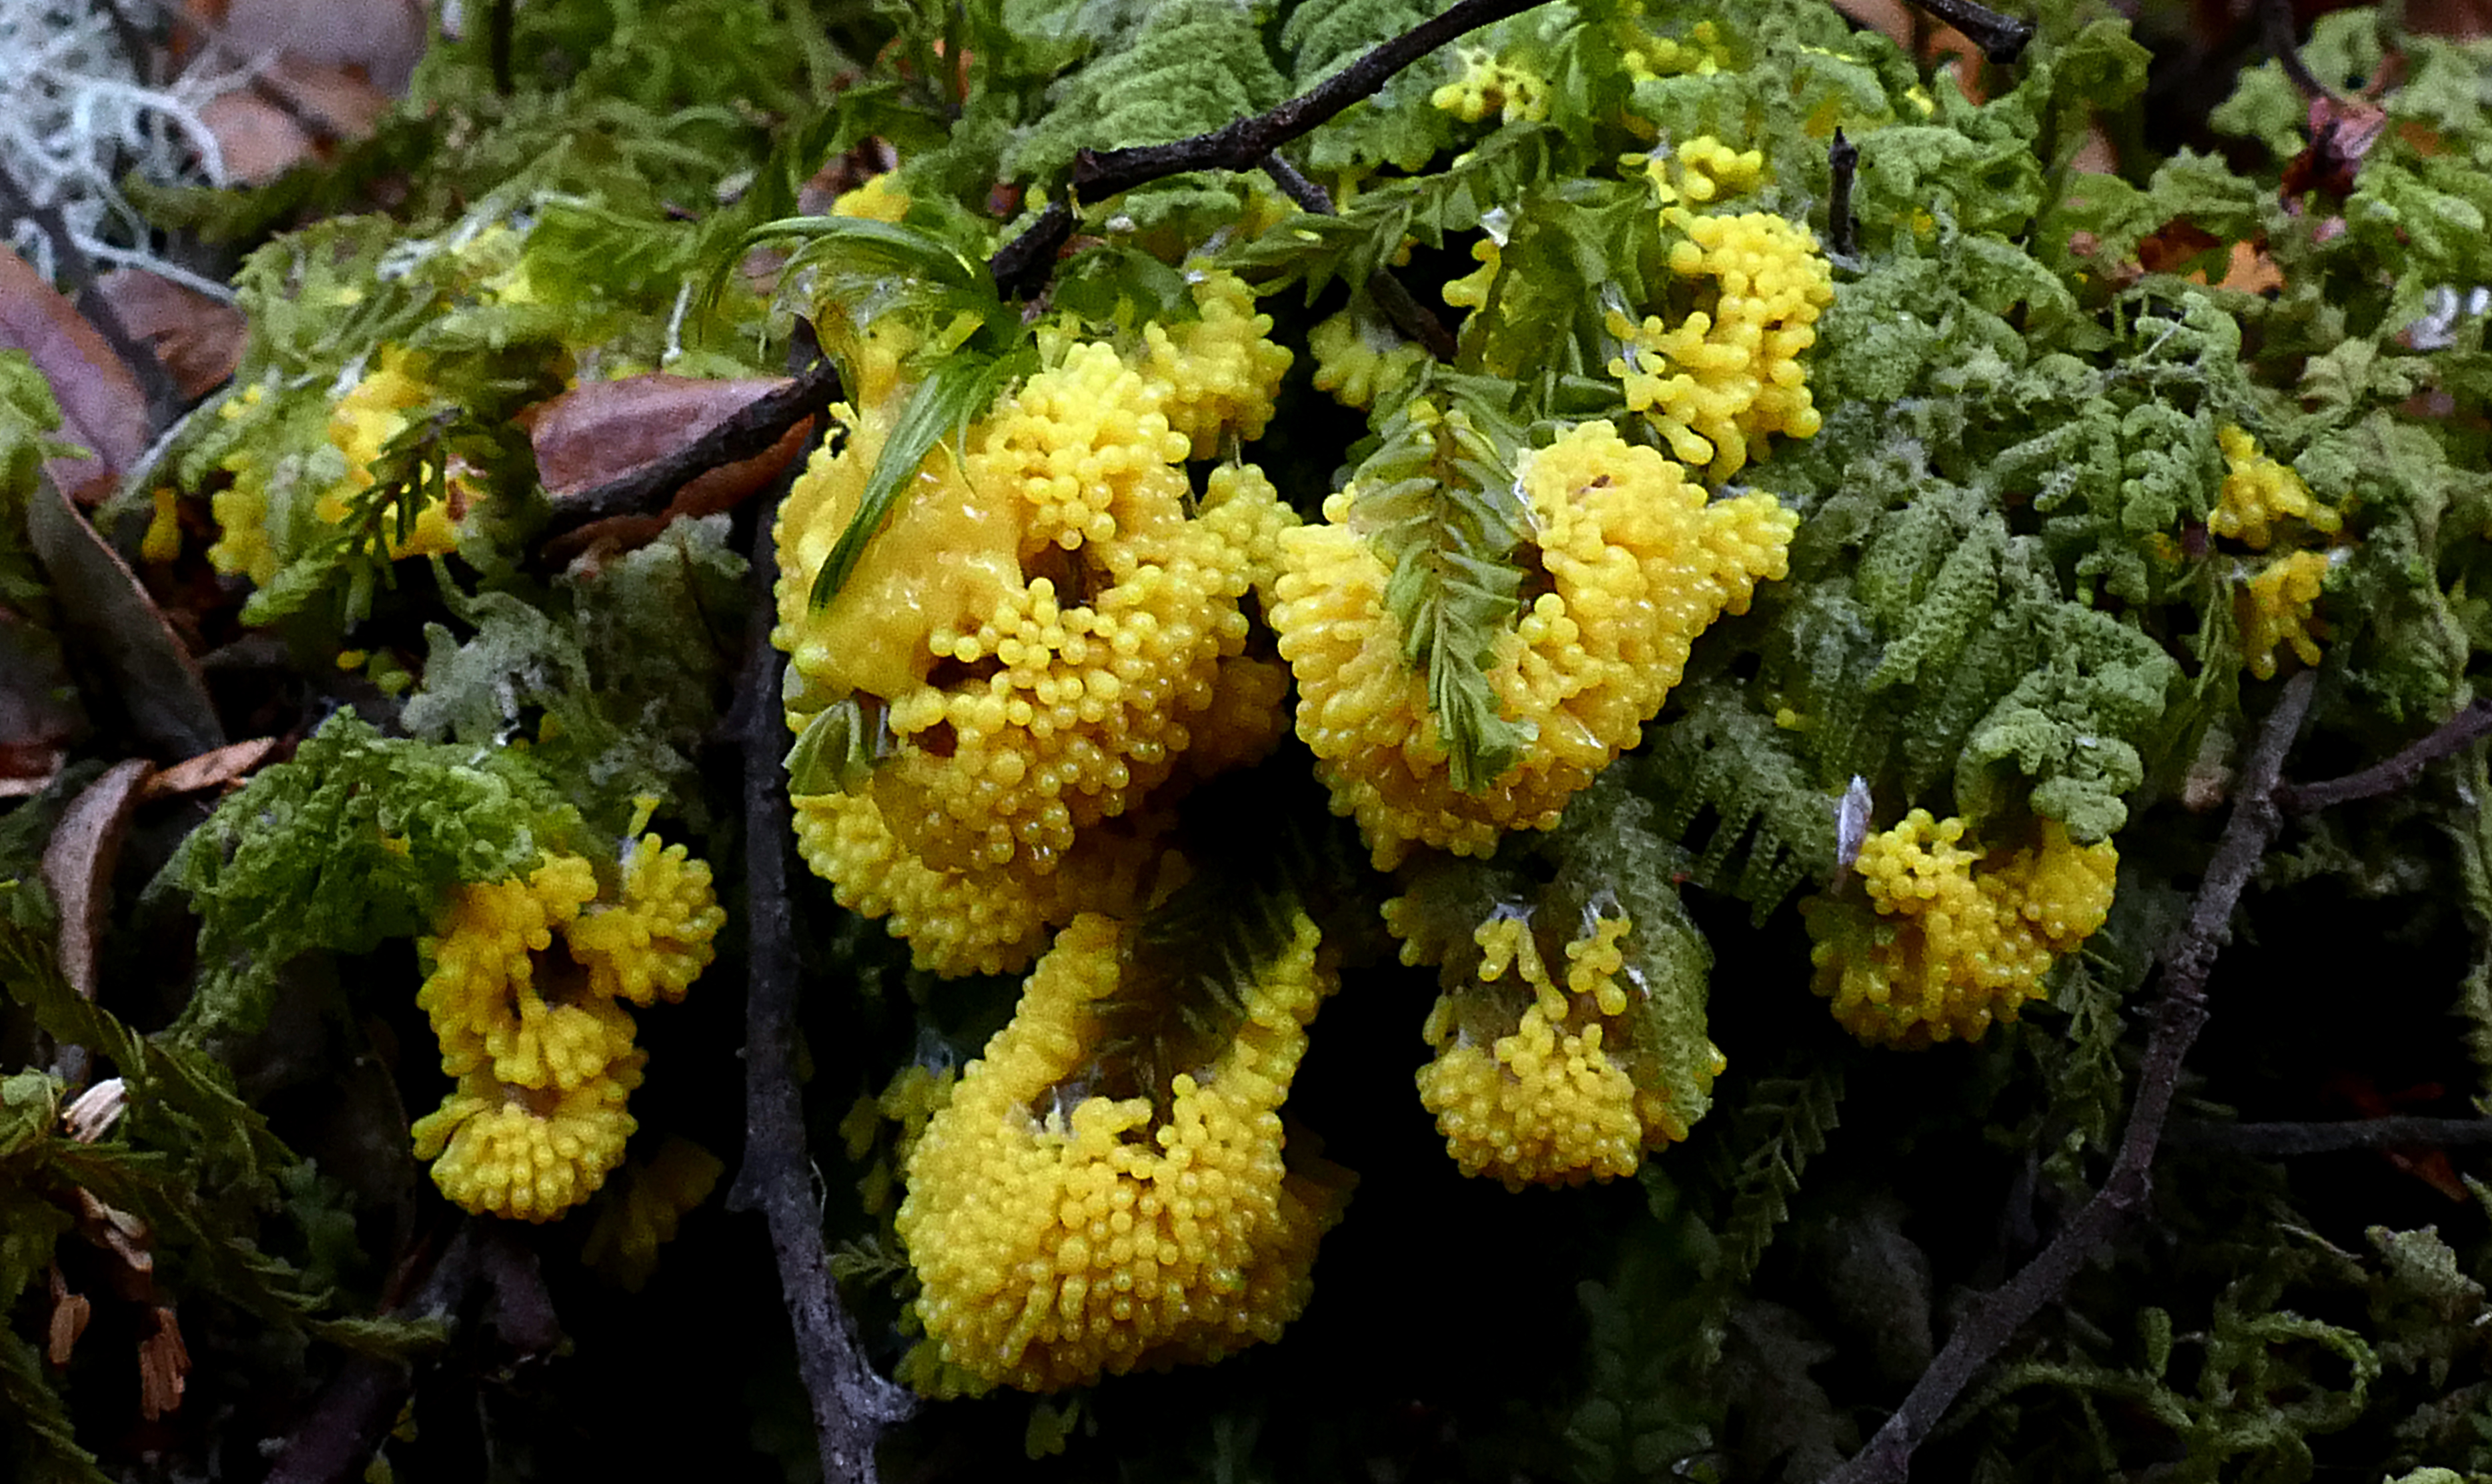
nature, plant, leaf, flower, food, produce, botany, yellow, garden, flora, fungi, shrub, lumixfz1000, slimemould, flowering plant, daisy family, annual plant, land plant, chrysanths